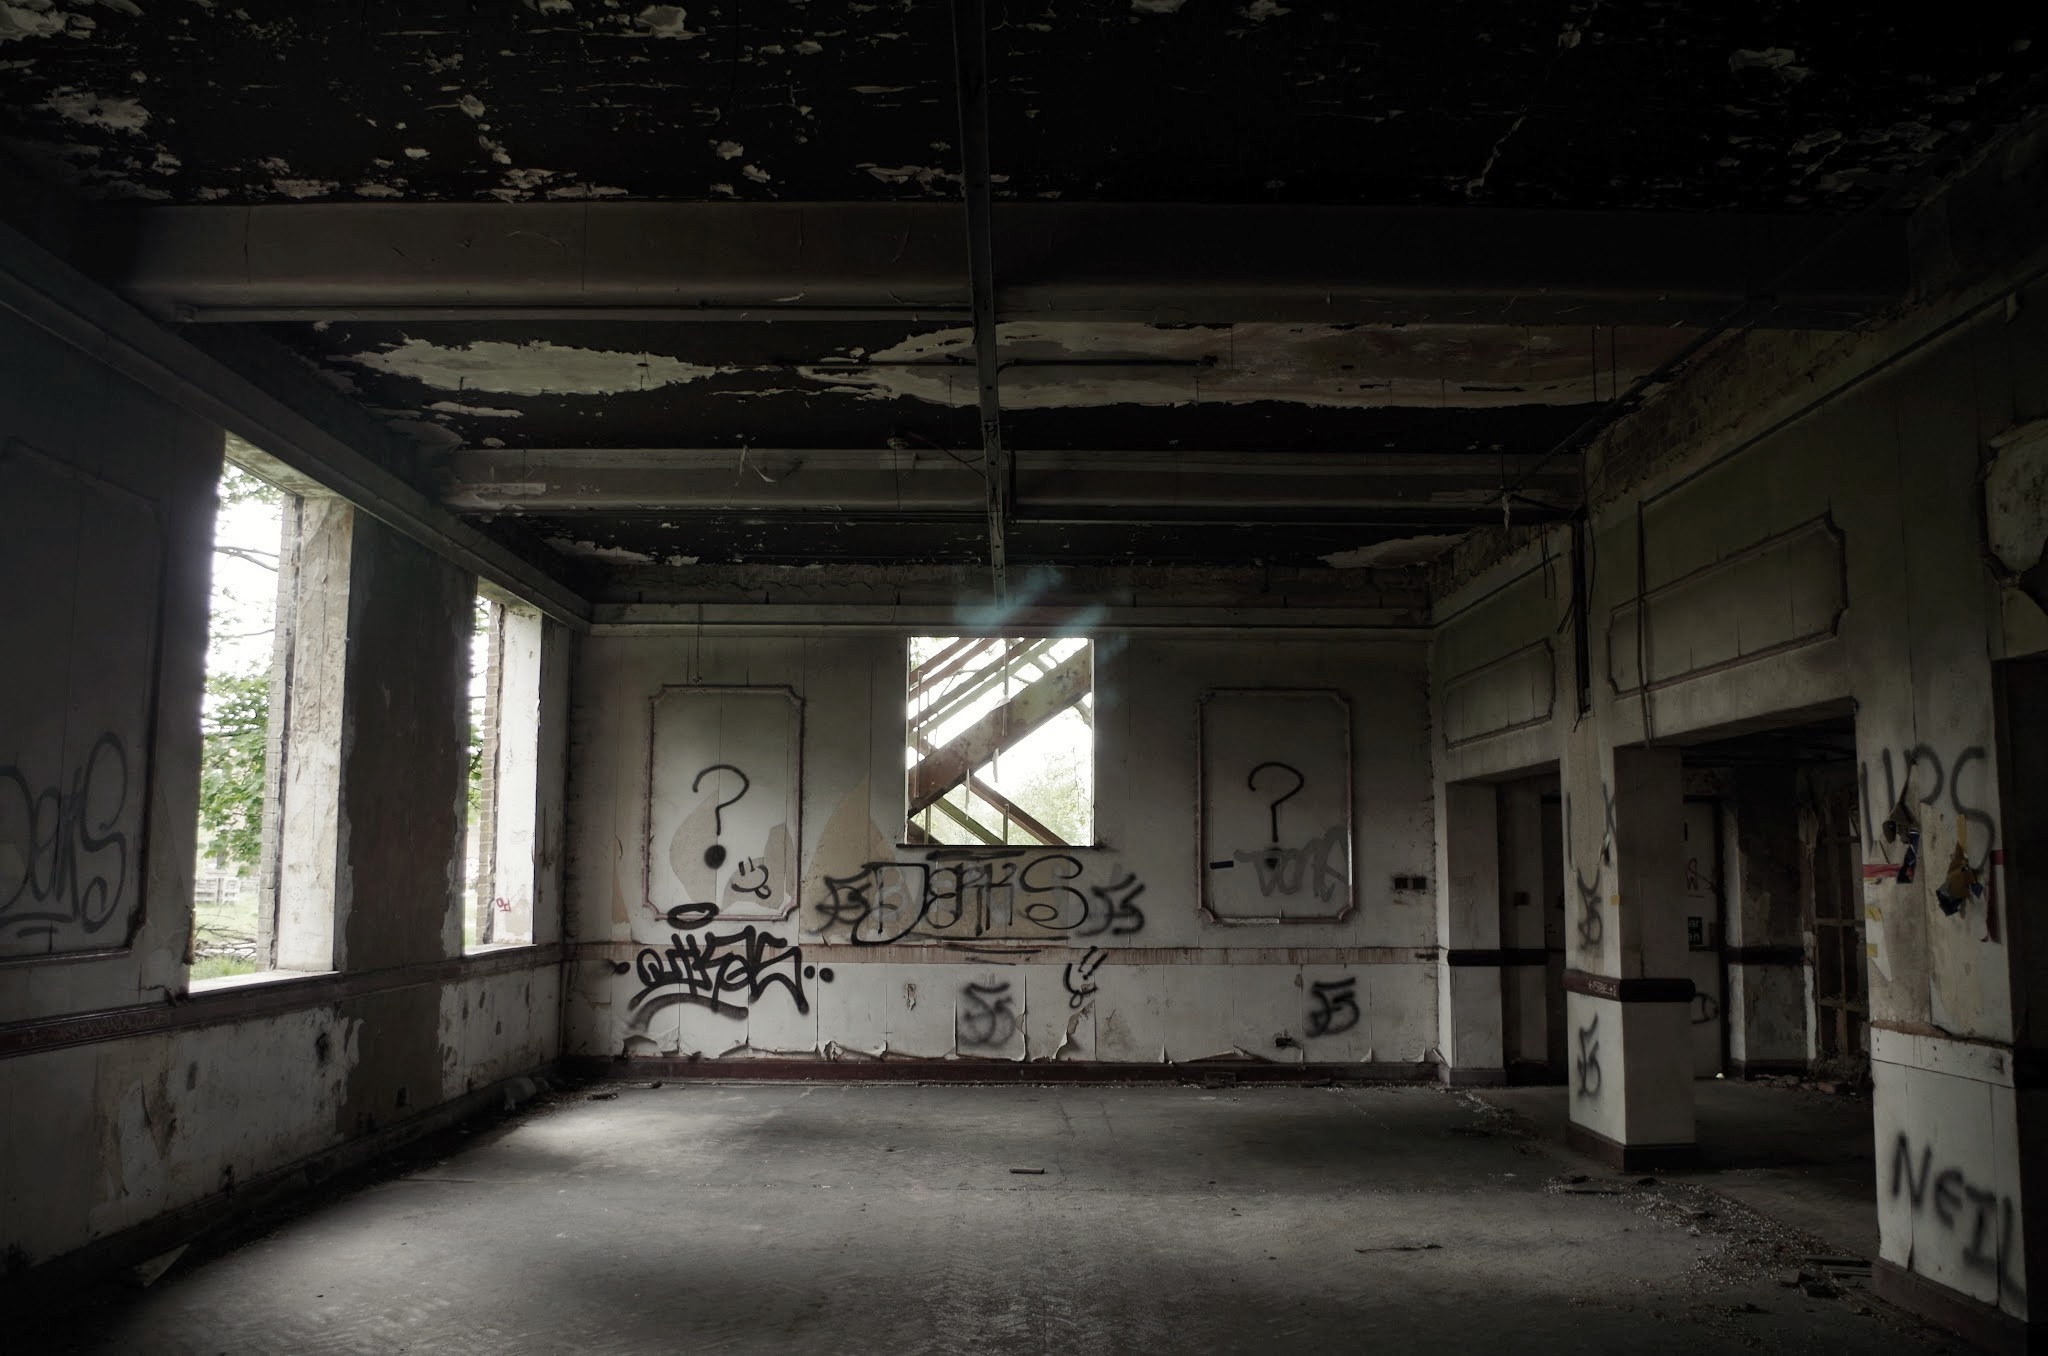
architecture, structure, window, building, old, city, urban, dark, rust, broken, metal, industrial, abandoned, factory, dirty, darkness, empty, industry, decay, ruin, brick, deserted, vandalism, abandon, damaged, bu, bankrupt, aged, ghetto, urban area